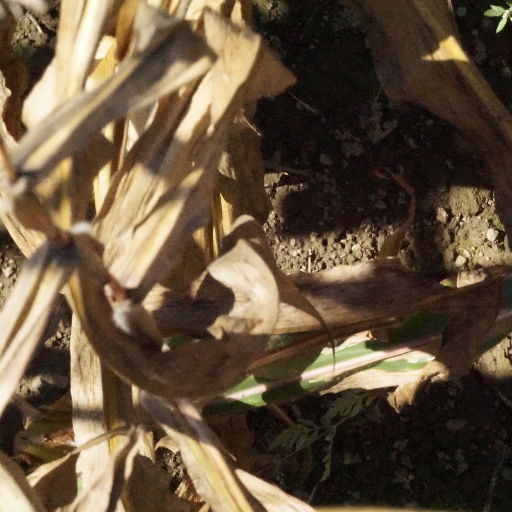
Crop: maize; corn